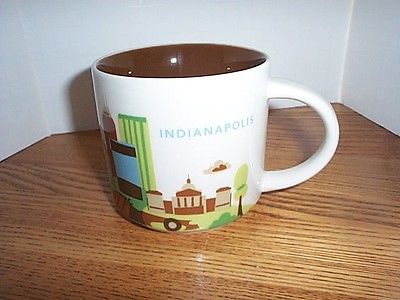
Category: mug